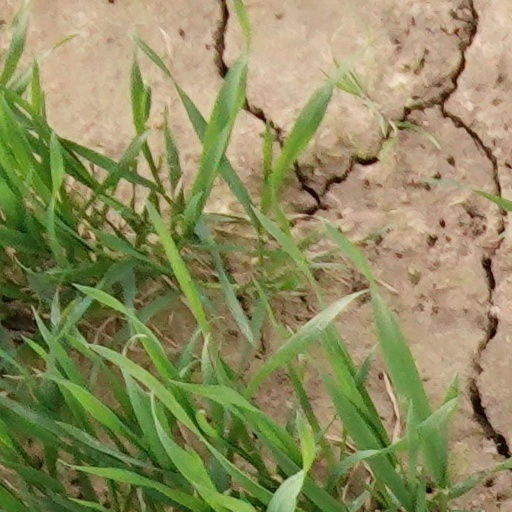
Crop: wheat